Walthamstow Marshes

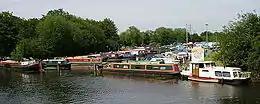
Springfield Marina on Walthamstow Marshes

The marshes are one of the last remaining examples of semi-natural wetland in Greater London. They contain a variety of plant communities typical of a former flood plain location, such as a range of neutral grassland types, sedge marsh, reed swamp, sallow scrub and areas of tall herb vegetation. Associated with this diversity of habitat are several species of plant and insect which are uncommon in the London area.